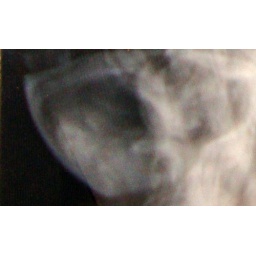
field exptTV being watched by couple &amp;amp; funny dog